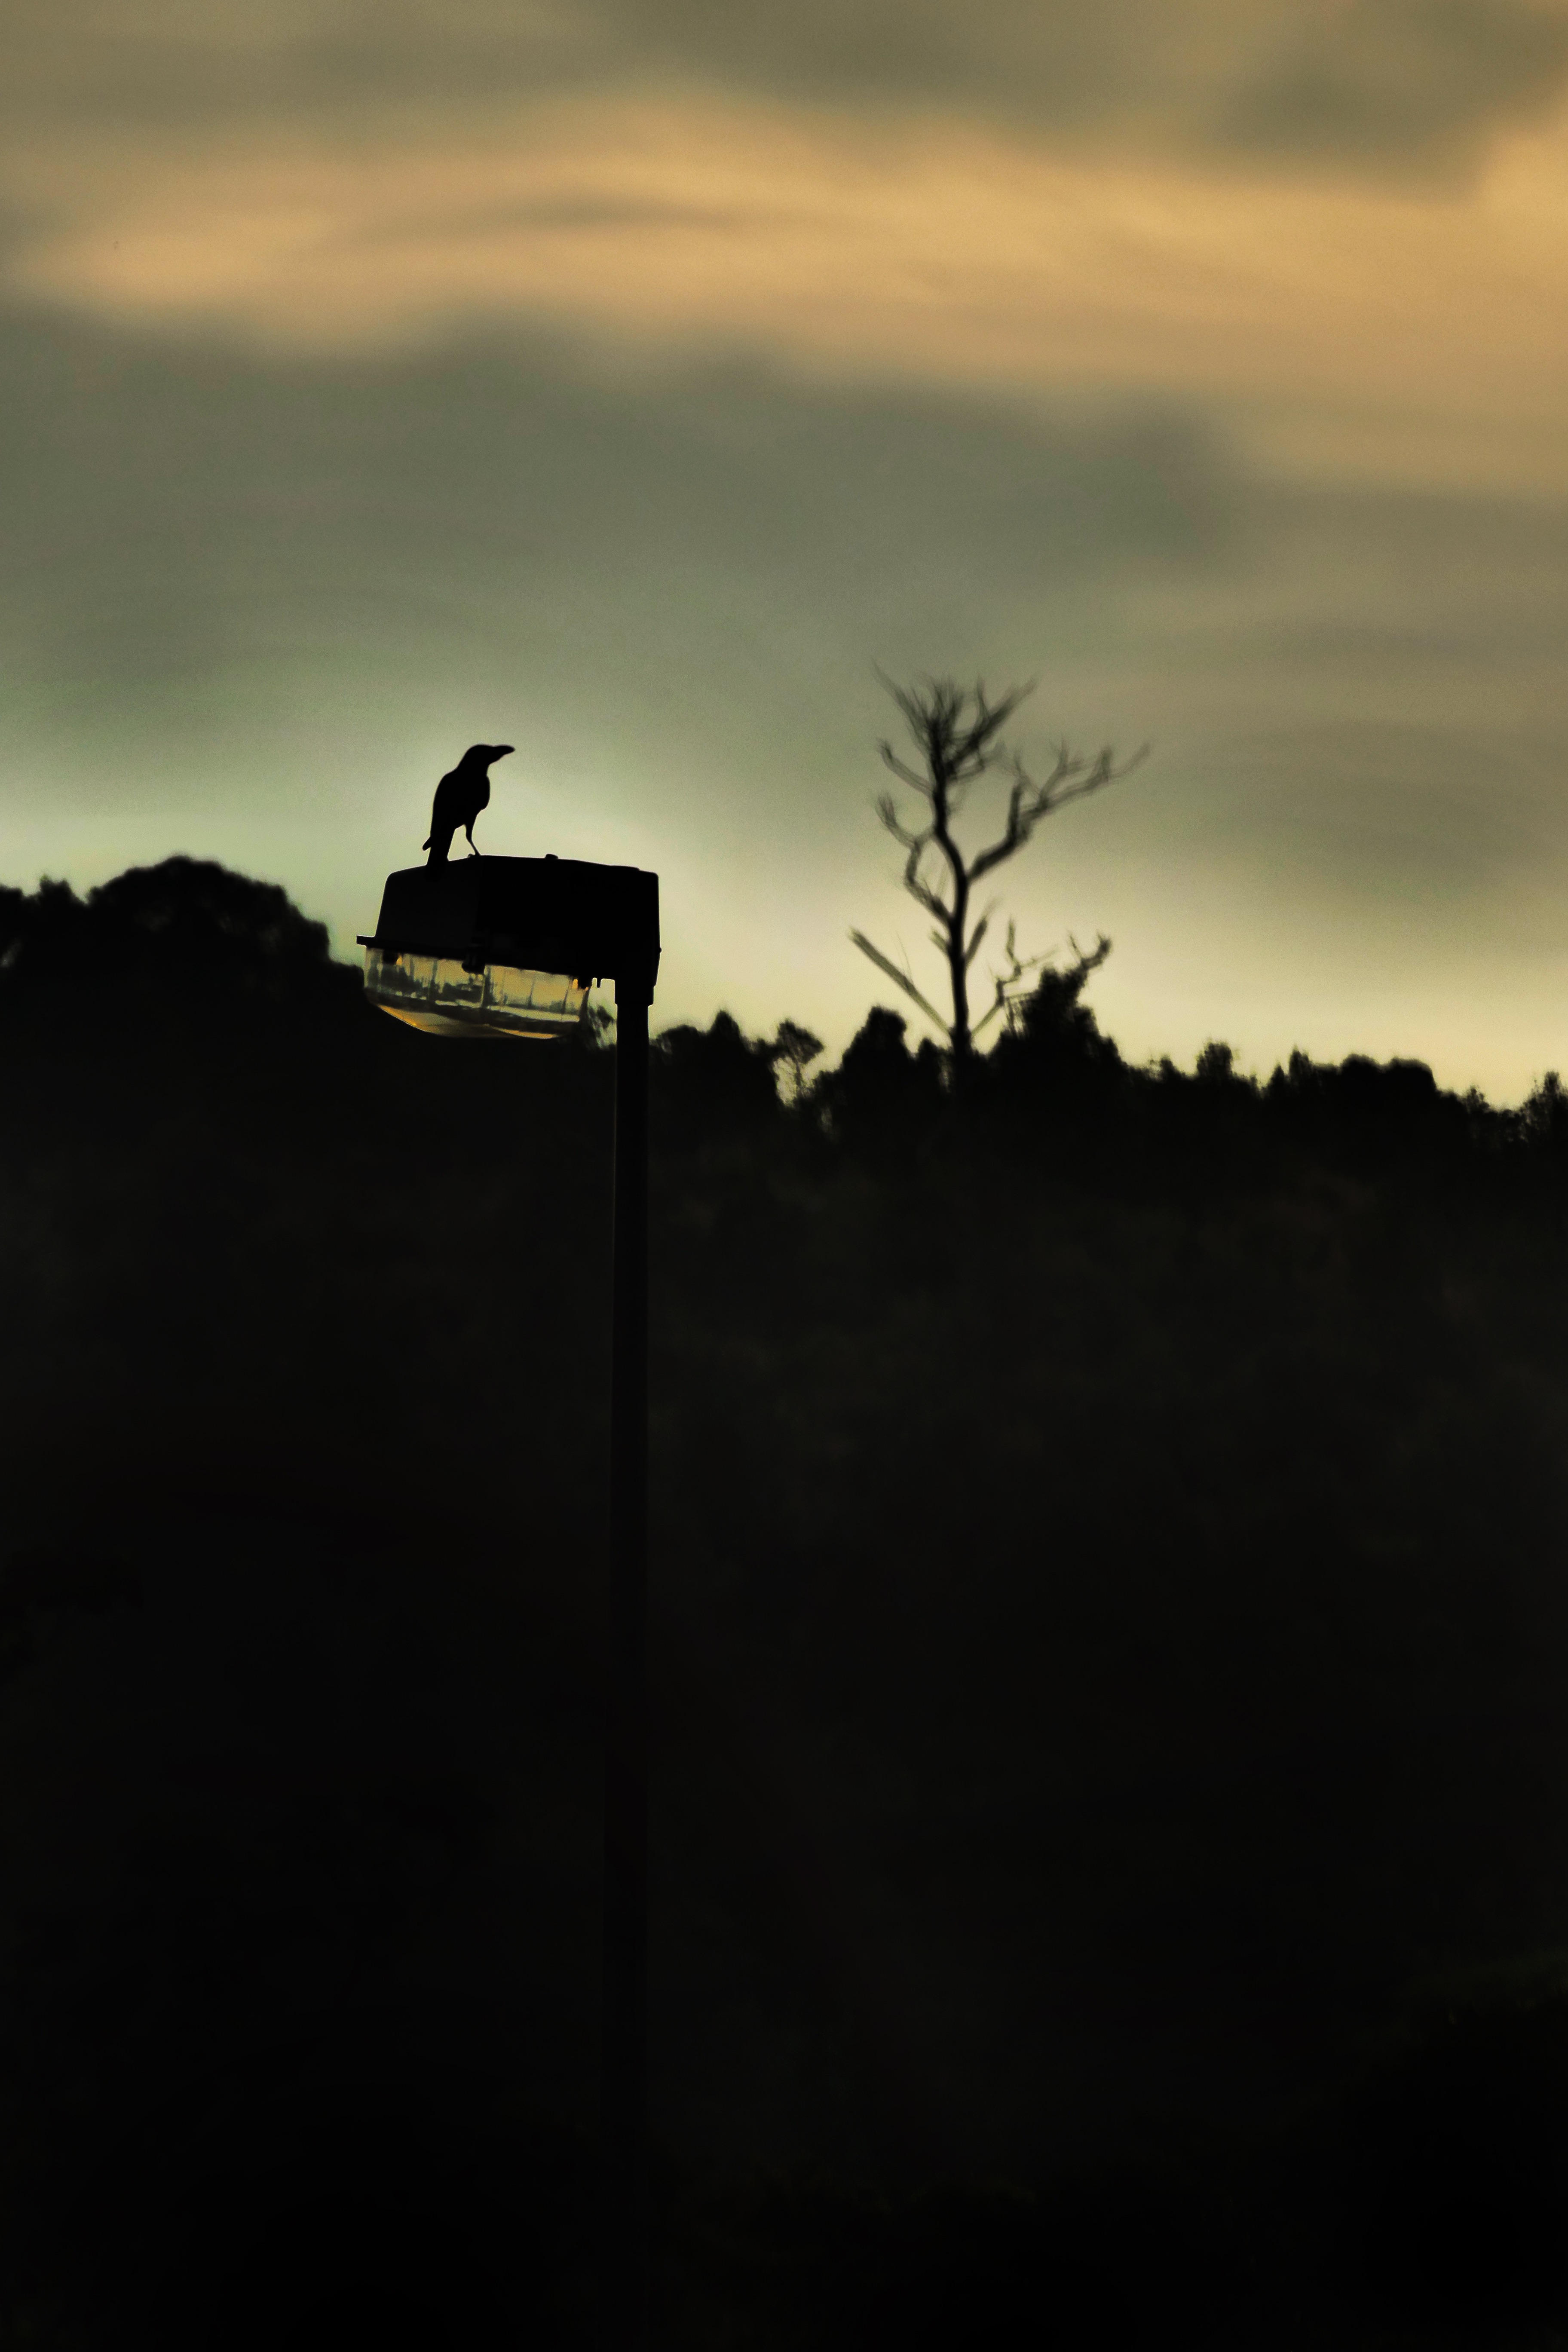
horizon, silhouette, light, cloud, sky, fog, sunrise, sunset, mist, sunlight, morning, hill, dawn, dusk, evening, reflection, darkness, atmospheric phenomenon